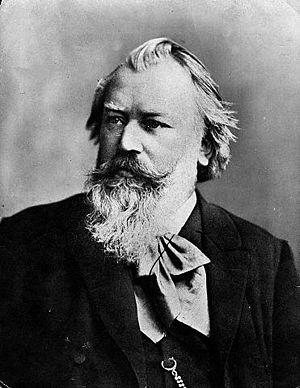
Johannes Brahms, né le 7 mai 1833 à Hambourg et mort le 3 avril 1897 à Vienne, est un compositeur, pianiste et chef d'orchestre allemand. Johannes Brahms est l'un des plus importants musiciens de la période romantique. Beaucoup le considéraient comme le « successeur » de Ludwig van Beethoven : sa première symphonie a été décrite par Hans Guido von Bülow comme étant « la dixième symphonie de Beethoven ».
Seize valses pour piano à quatre mains op. 39 est un ensemble de 16 petites valses pour piano à quatre mains écrit par Johannes Brahms. Ces valses sont composées en 1865 et publiées deux ans plus tard, dédicacées à Eduard Hanslick.
12 janvier : création de Gli Elvezi ossia Corrado di Tochenburgo de Pacini, à Naples.
Gustav Heinrich Ernst Martin Wilhelm Furtwängler /ˈvɪl.hɛlm ˈfʊrt.ˌvɛŋ.lər/, né le 25 janvier 1886 à Berlin et mort le 30 novembre 1954 à Baden-Baden, est un chef d'orchestre et compositeur allemand.
La symphonie nᵒ 2 en ré majeur, op. 73, a été composée par Johannes Brahms durant l'été 1877 à Pörtschach am Wörthersee dans les Alpes autrichiennes, lieu qui l'inspira puisqu'il y écrivit également son Concerto pour violon. La courte durée de gestation contraste avec celle de la première symphonie qui avait duré plus de 20 ans.
Les Variations sur un thème de Haydn, op. 56 est une œuvre orchestrale en variations de Johannes Brahms, composée pendant l'été 1873. Cette œuvre est constituée d'un thème en si bémol majeur, de huit variations et d'un finale.